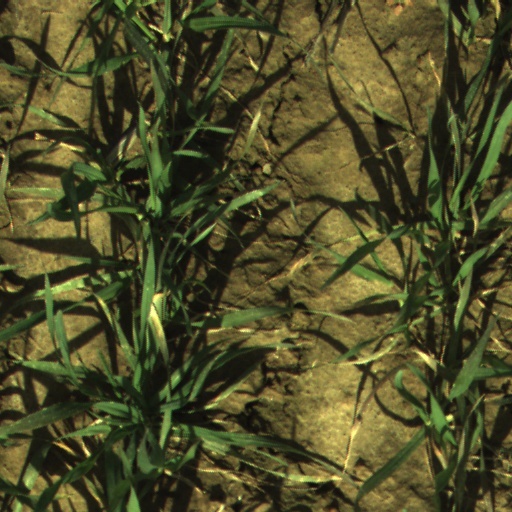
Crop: wheat